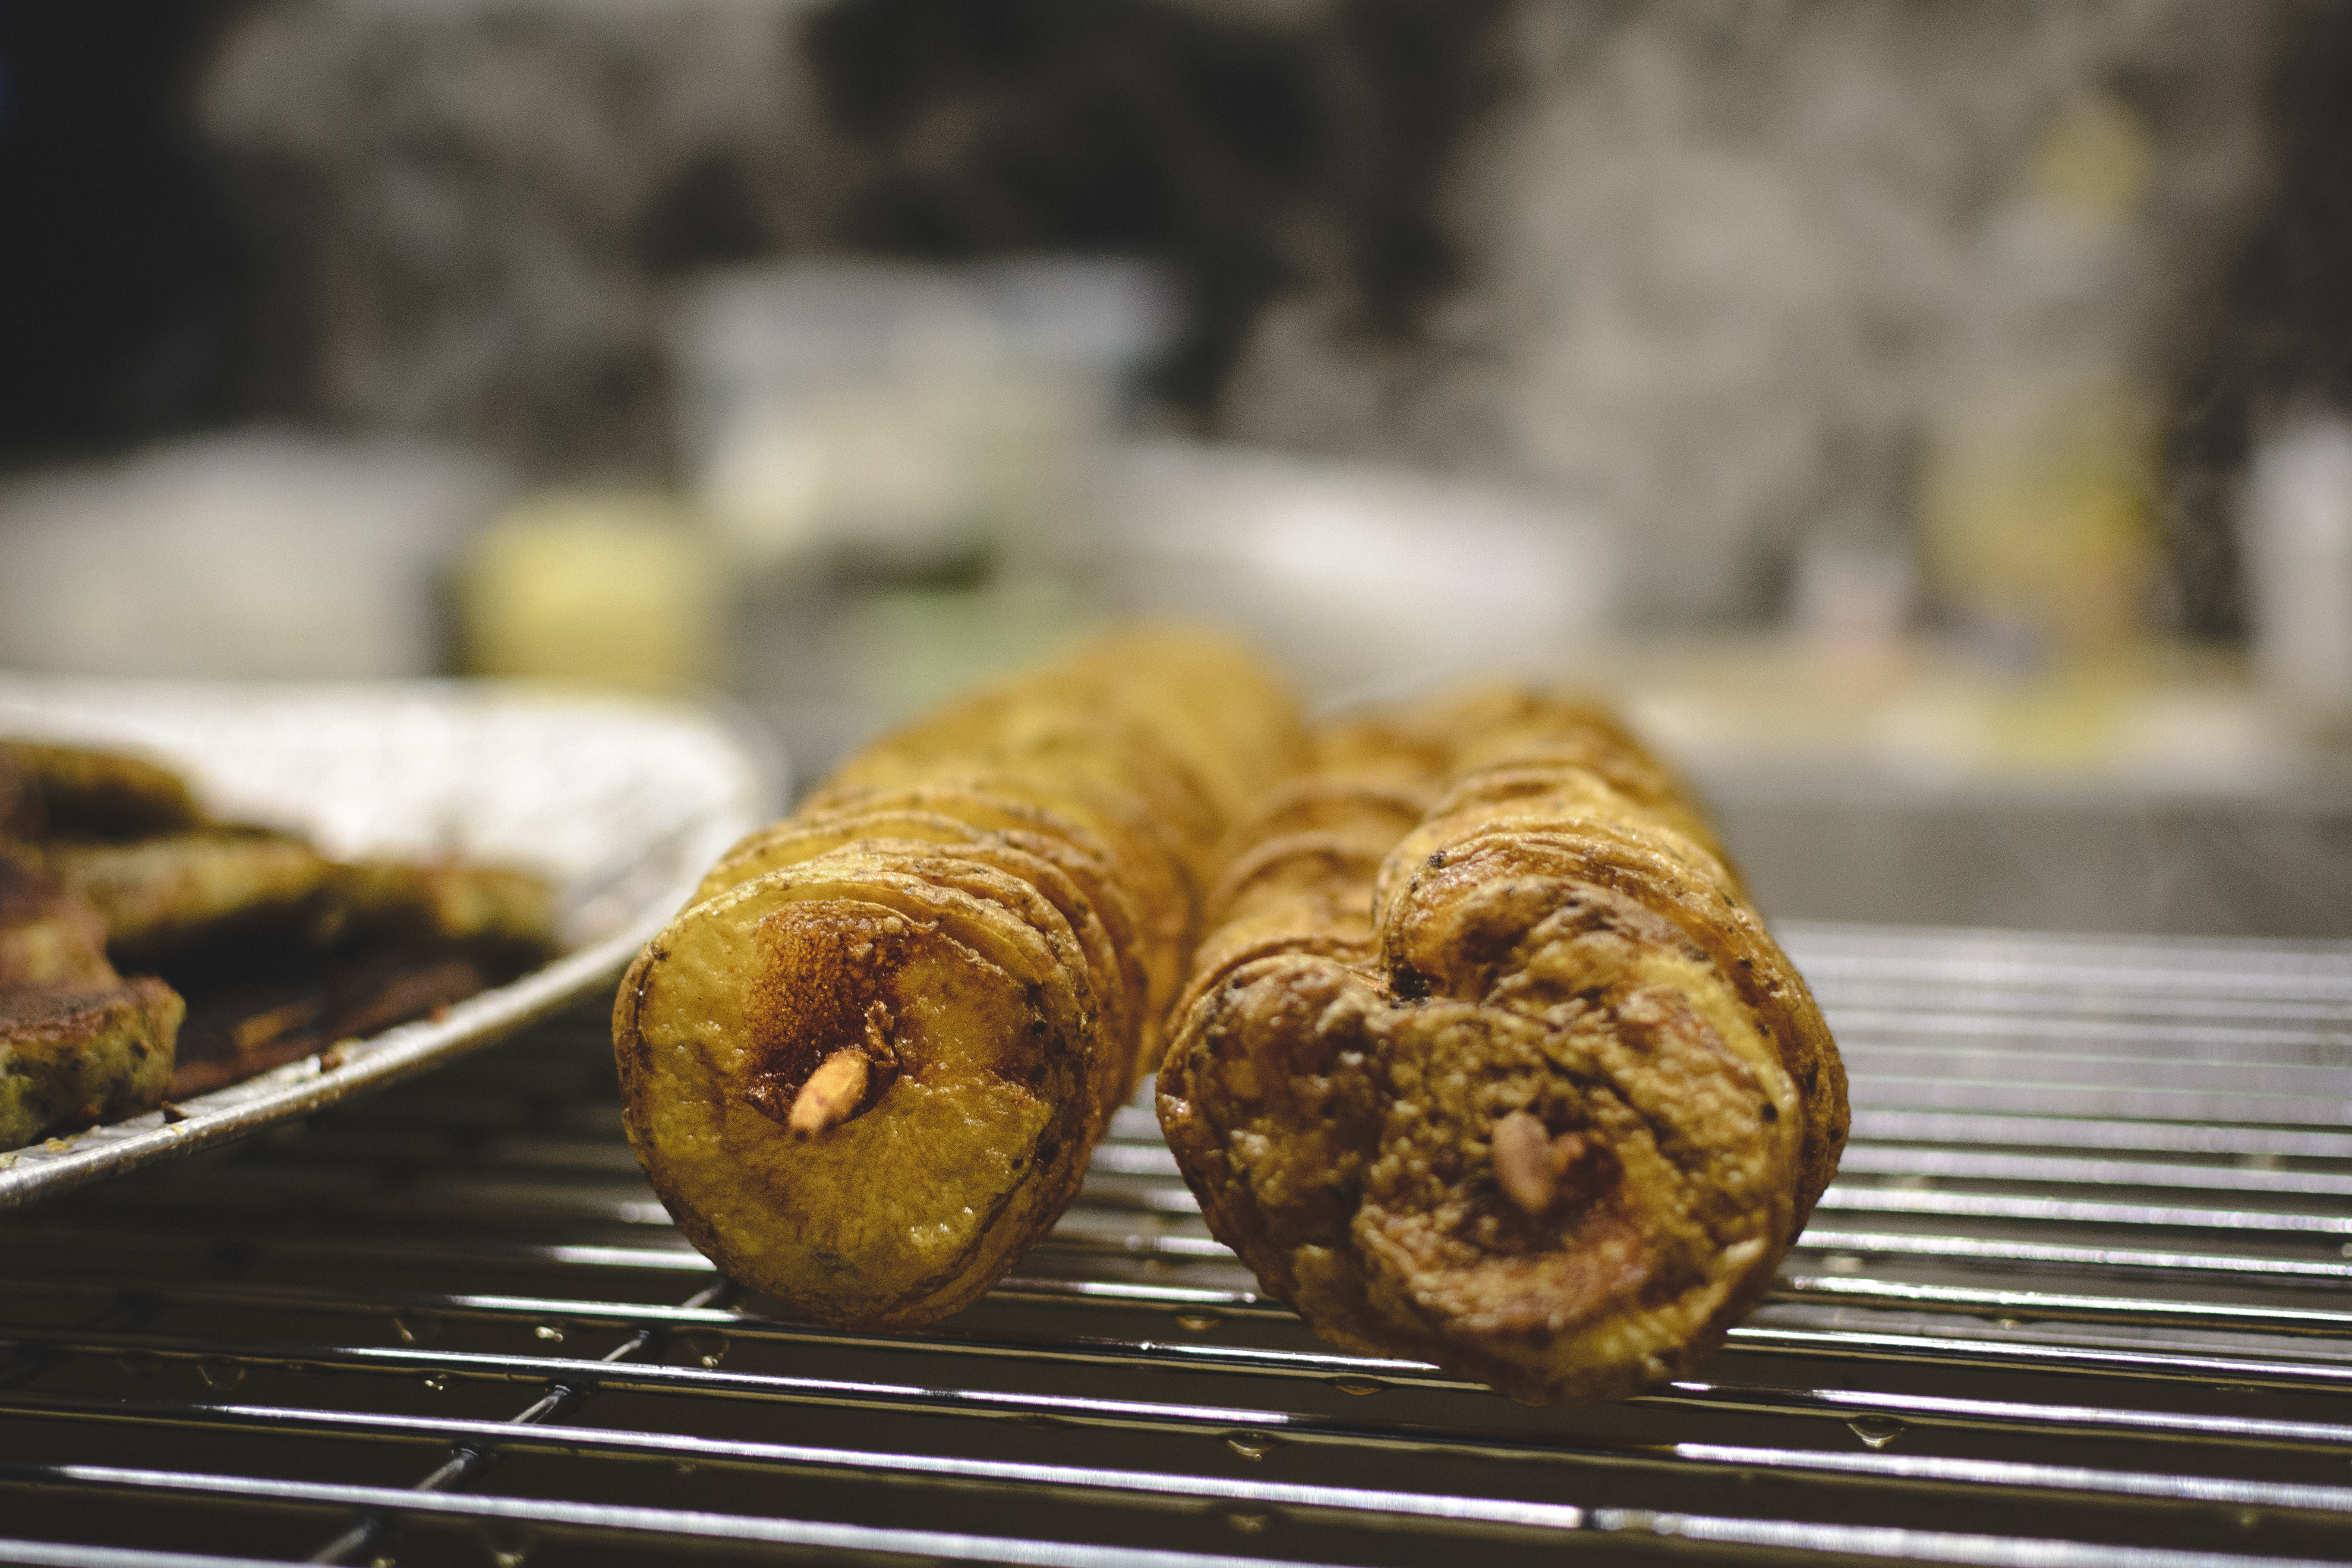
dish, food, cuisine, ingredient, produce, recipe